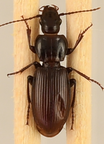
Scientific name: Pterostichus restrictus
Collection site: Rocky Mountains NEON (RMNP), plot RMNP_012